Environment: real
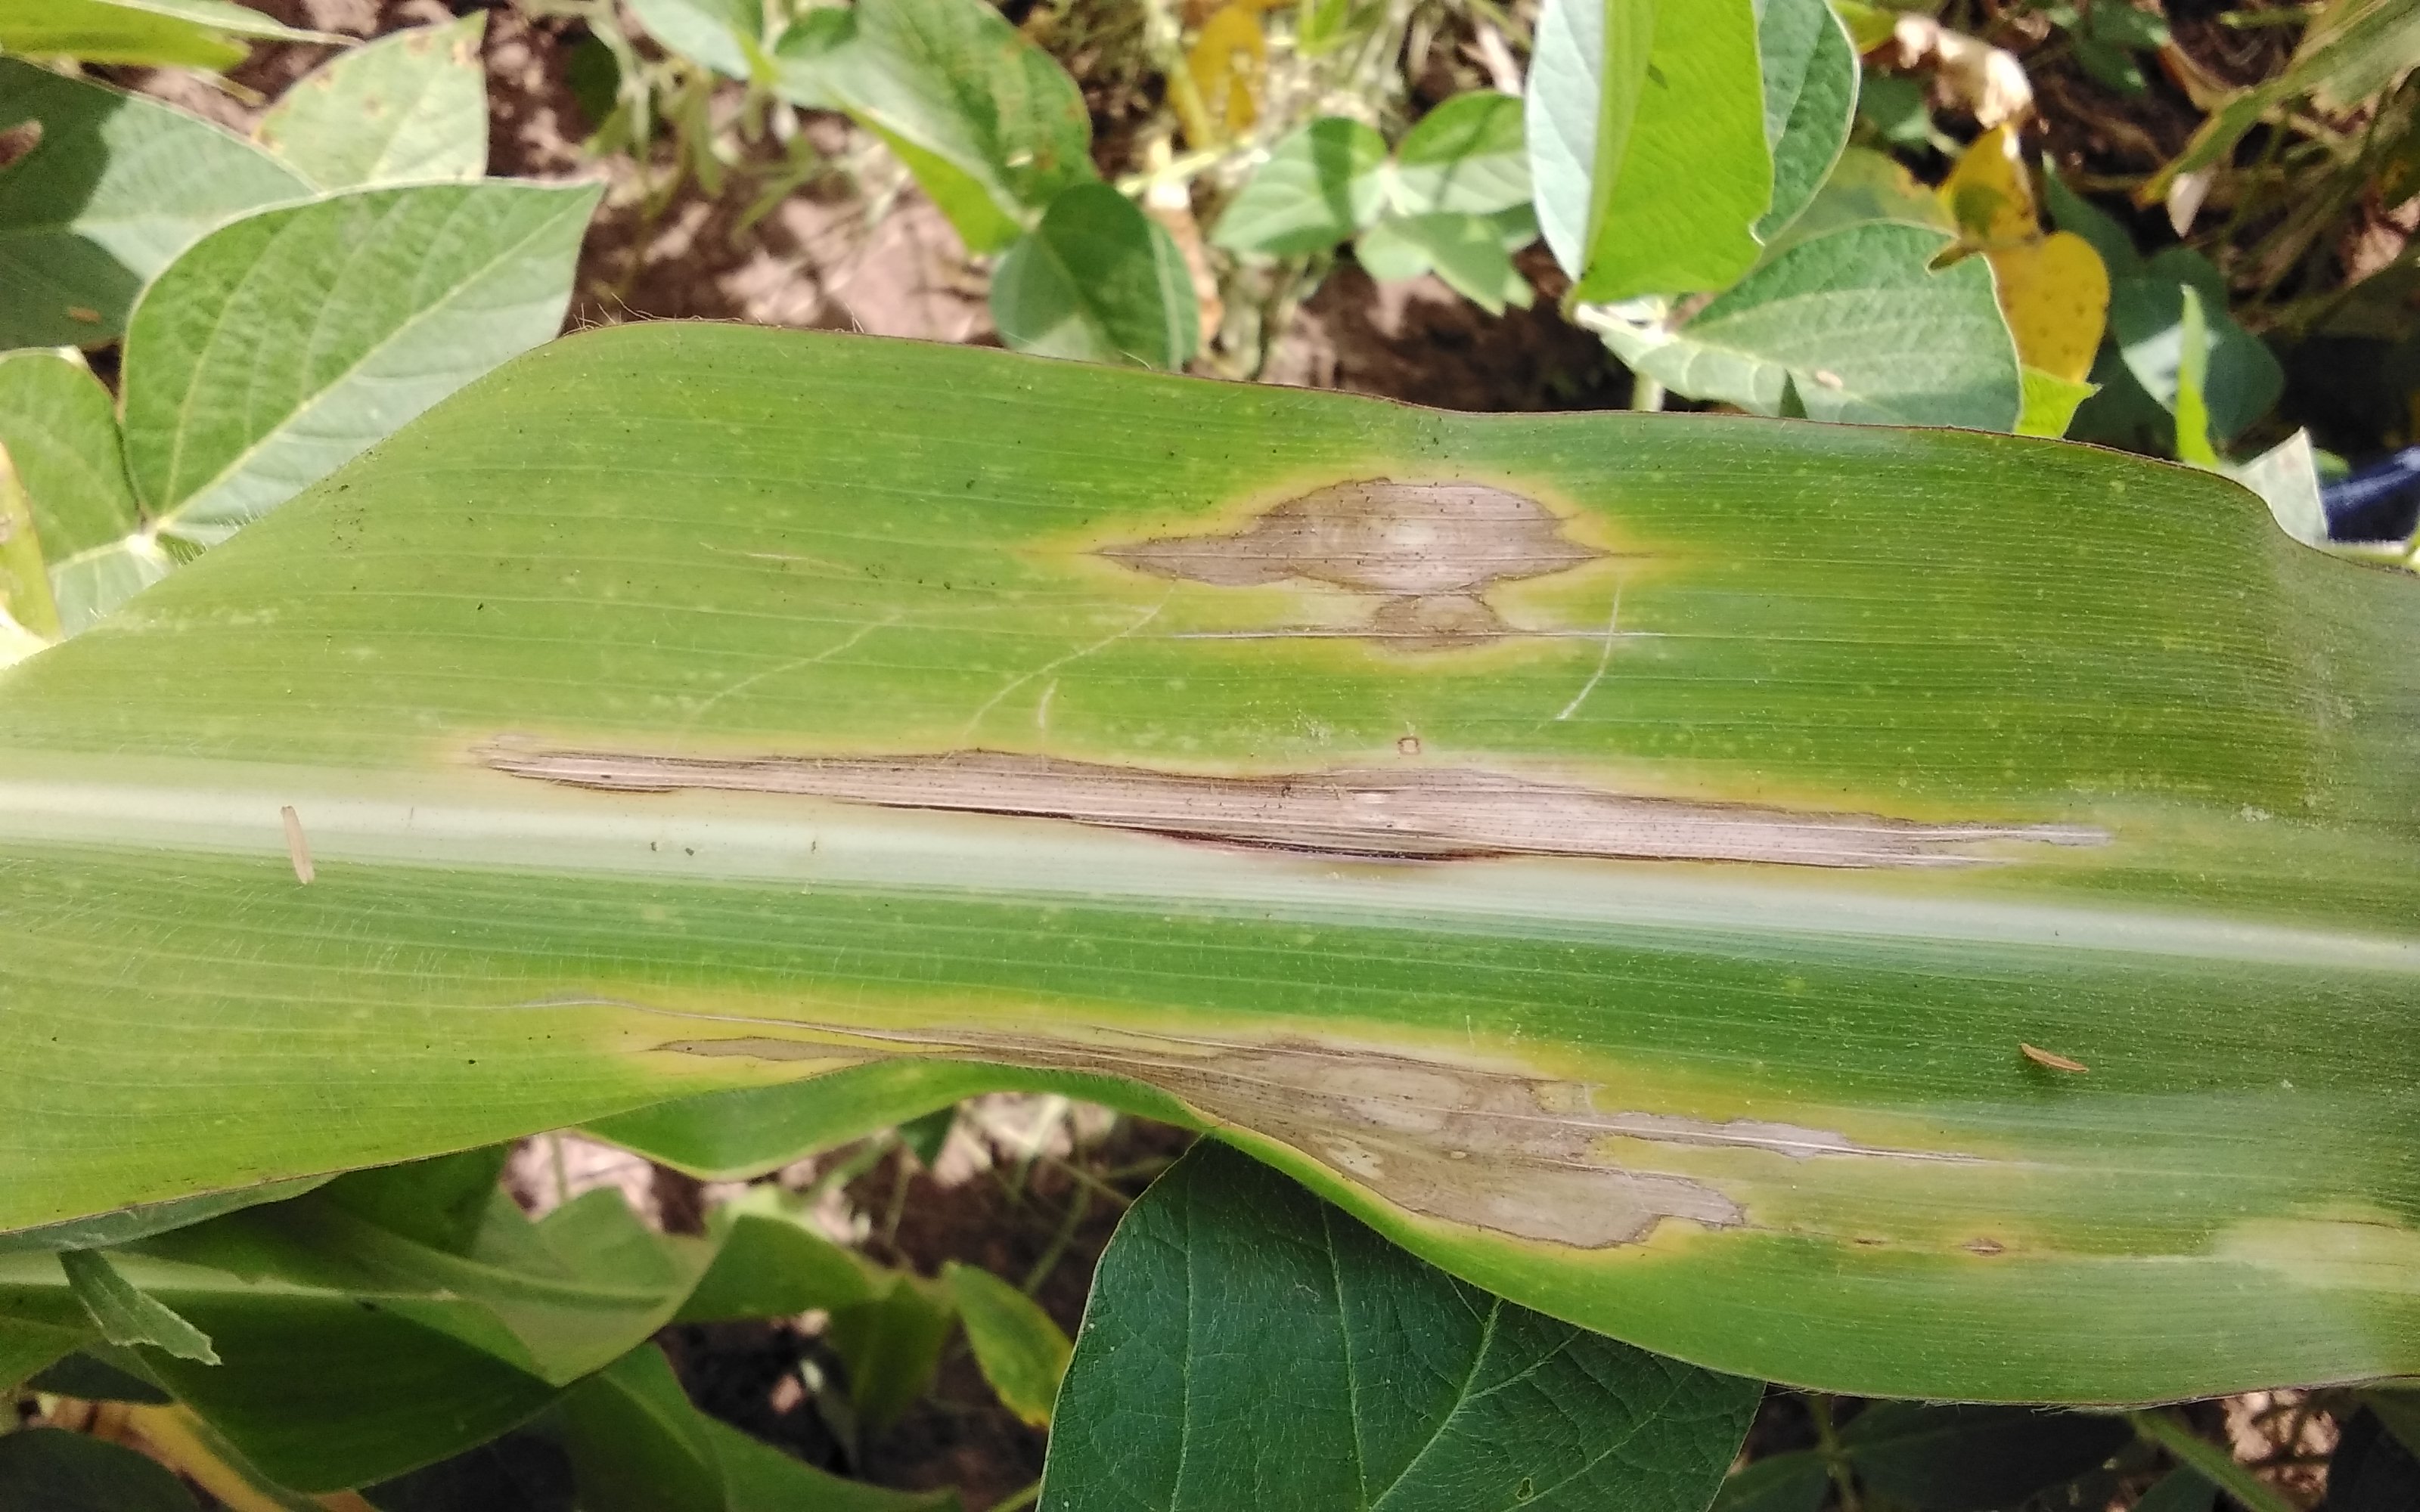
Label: northern_corn_leaf_blight